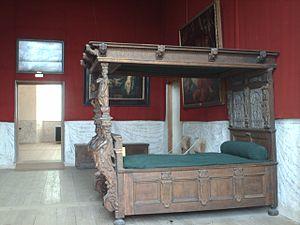
Le château de Vadstena est un ancien château royal à Vadstena dans la province d'Östergötland en Suède.